GOES-16

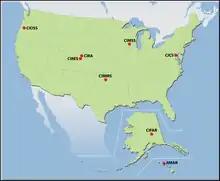
GOES-R Cooperative Institutes

The GOES-R Proving Ground was established in 2008 as a collaboration between the GOES-R series program office and a number of NOAA and NASA centers to prepare forecasters and other interests for new products that would be available with the GOES-R generation of weather satellites. The technological proving ground addressed recommendations from the National Research Council in 2000 for NOAA to develop teams demonstrating the scope of new sensors like those on GOES-16 in concert with instrument design. The AWIPS-centric program was designed to allow for evaluation and development of simulated GOES-R products and provide training for forecasters. Experimental products were based on both contemporaneous and synthetic data. The first six years from 2008 to 2014 were primarily dedicated to algorithm development, simulation design, decision aid development, and end-to-end testing, while the ensuing years up to spacecraft launch would deal primarily with tailoring products to user feedback.